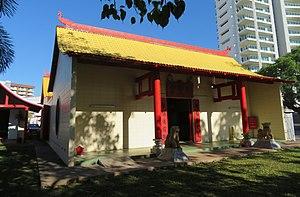
Darwin /daʁwin/ est la capitale du Territoire du Nord en Australie, située sur la mer de Timor. C'est la ville la plus peuplée du Territoire du Nord, comptant 148 564 habitants. C'est la ville la plus petite et la plus au nord des capitales australiennes, agissant comme le centre régional du Top End.